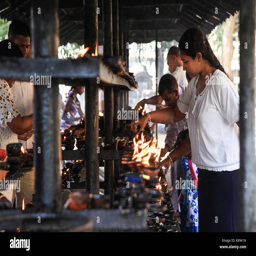
people lighting candles for prayers outside buddhist place of worship